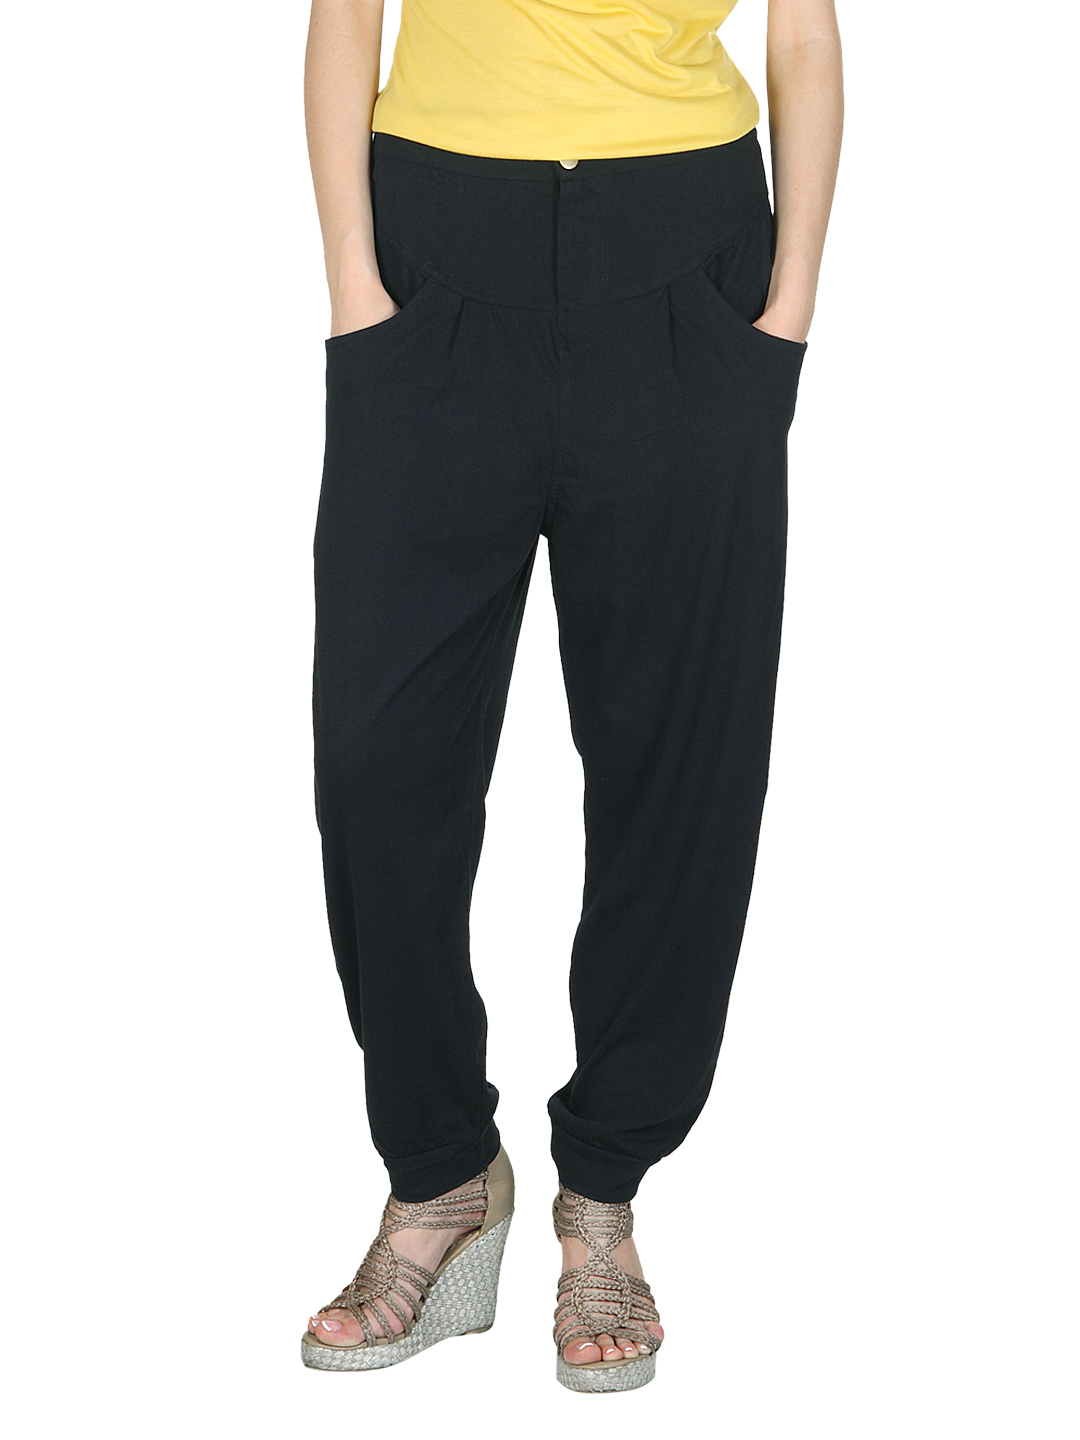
Flying Machine Women Back Trousers
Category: Apparel / Bottomwear / Trousers
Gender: Women
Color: Charcoal
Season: Summer 2012
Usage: Casual